5th United States Congress

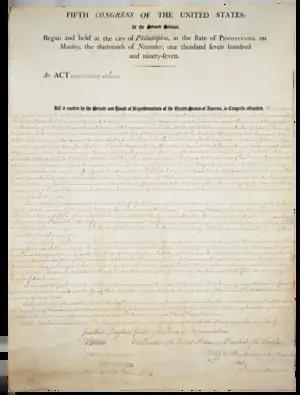
One of the Alien and Sedition Acts

Details on changes are shown below in the "Changes in membership" section.